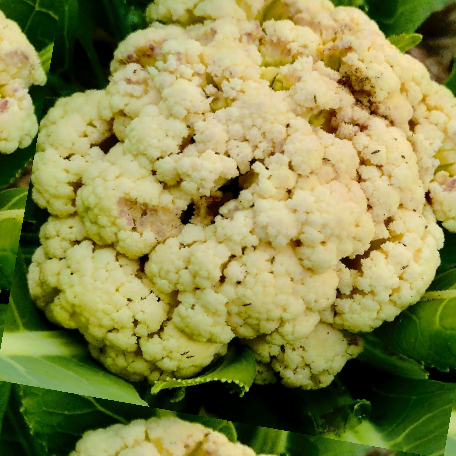
Label: Bacterial spot rot